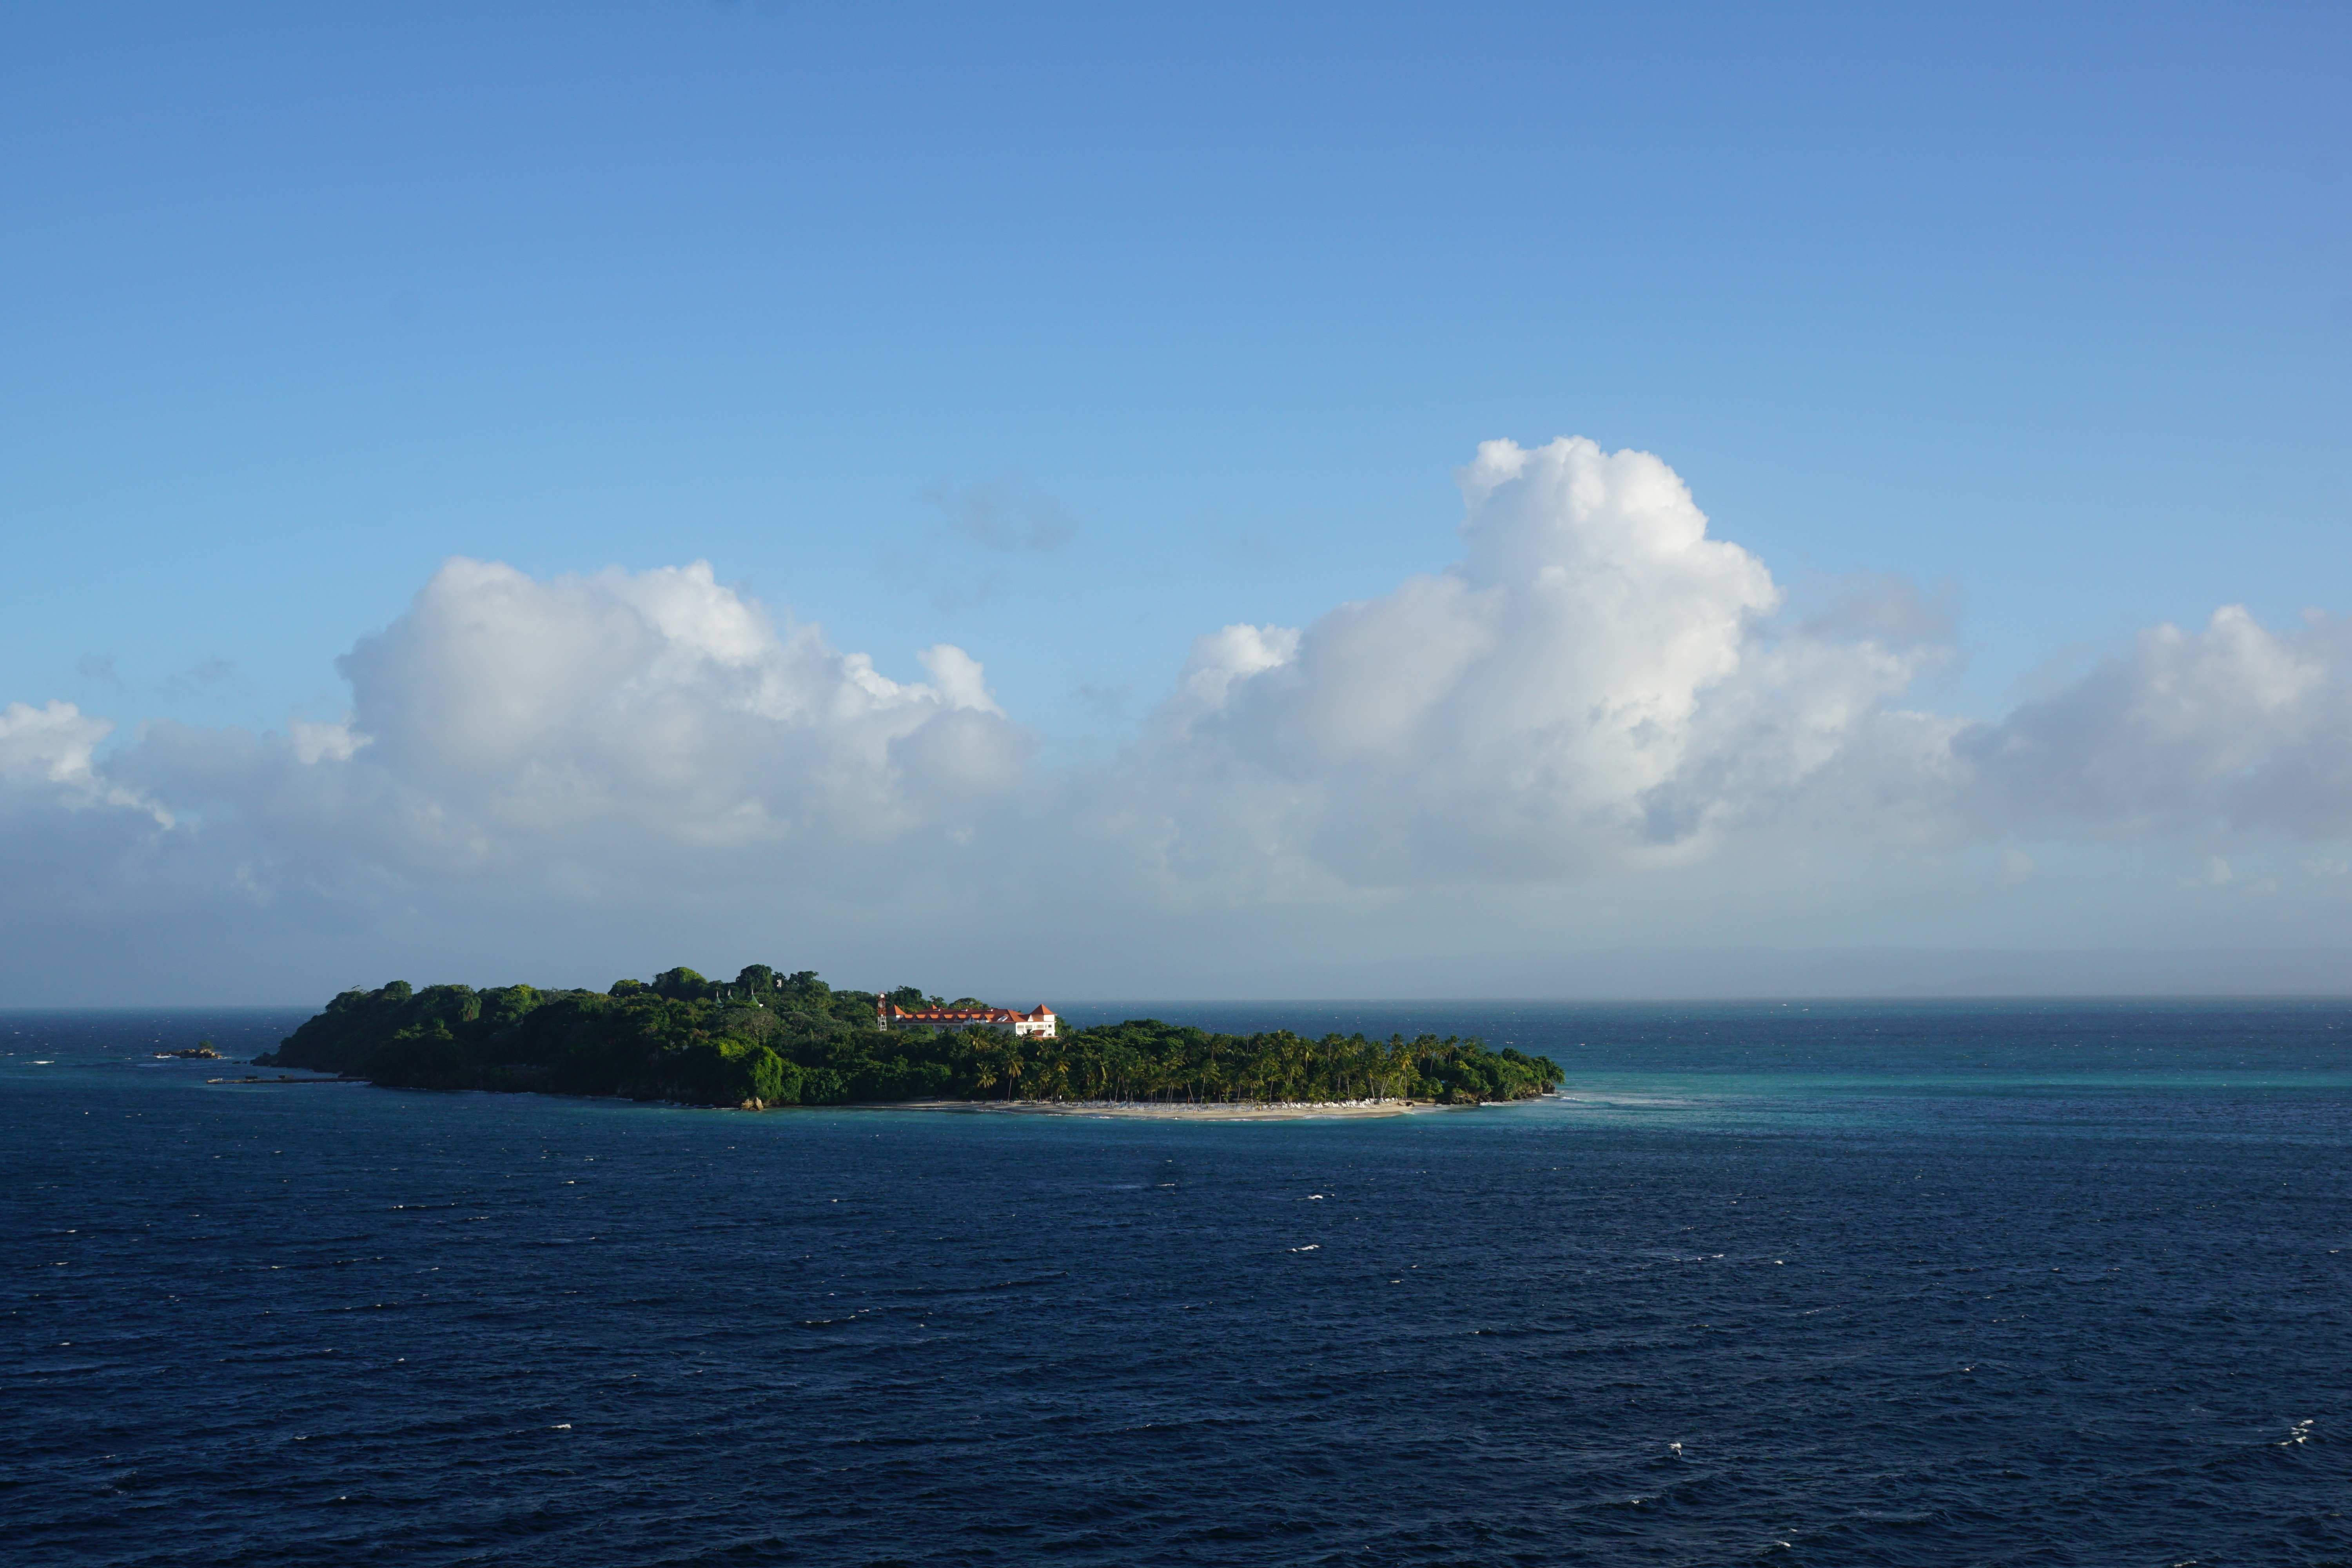
beach, sea, coast, ocean, horizon, cloud, sky, shore, wave, cliff, bay, island, terrain, body of water, caribbean, cape, islet, landform, levantado, bacardi island